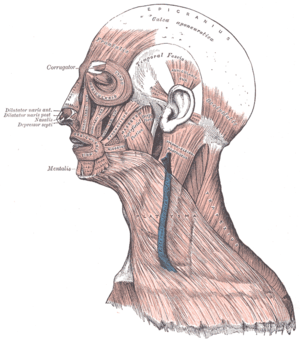
Les muscles faciaux sont un groupe de muscles striés innervés par le nerf facial qui, entre autres choses, contrôlent les expressions faciales. Ces muscles sont également appelés muscles mimétiques.
La veine jugulaire externe ou jugulaire externe est une veine superficielle du cou qui reçoit le sang venant de l'extérieur de la boite crânienne et des parties profondes de la face.